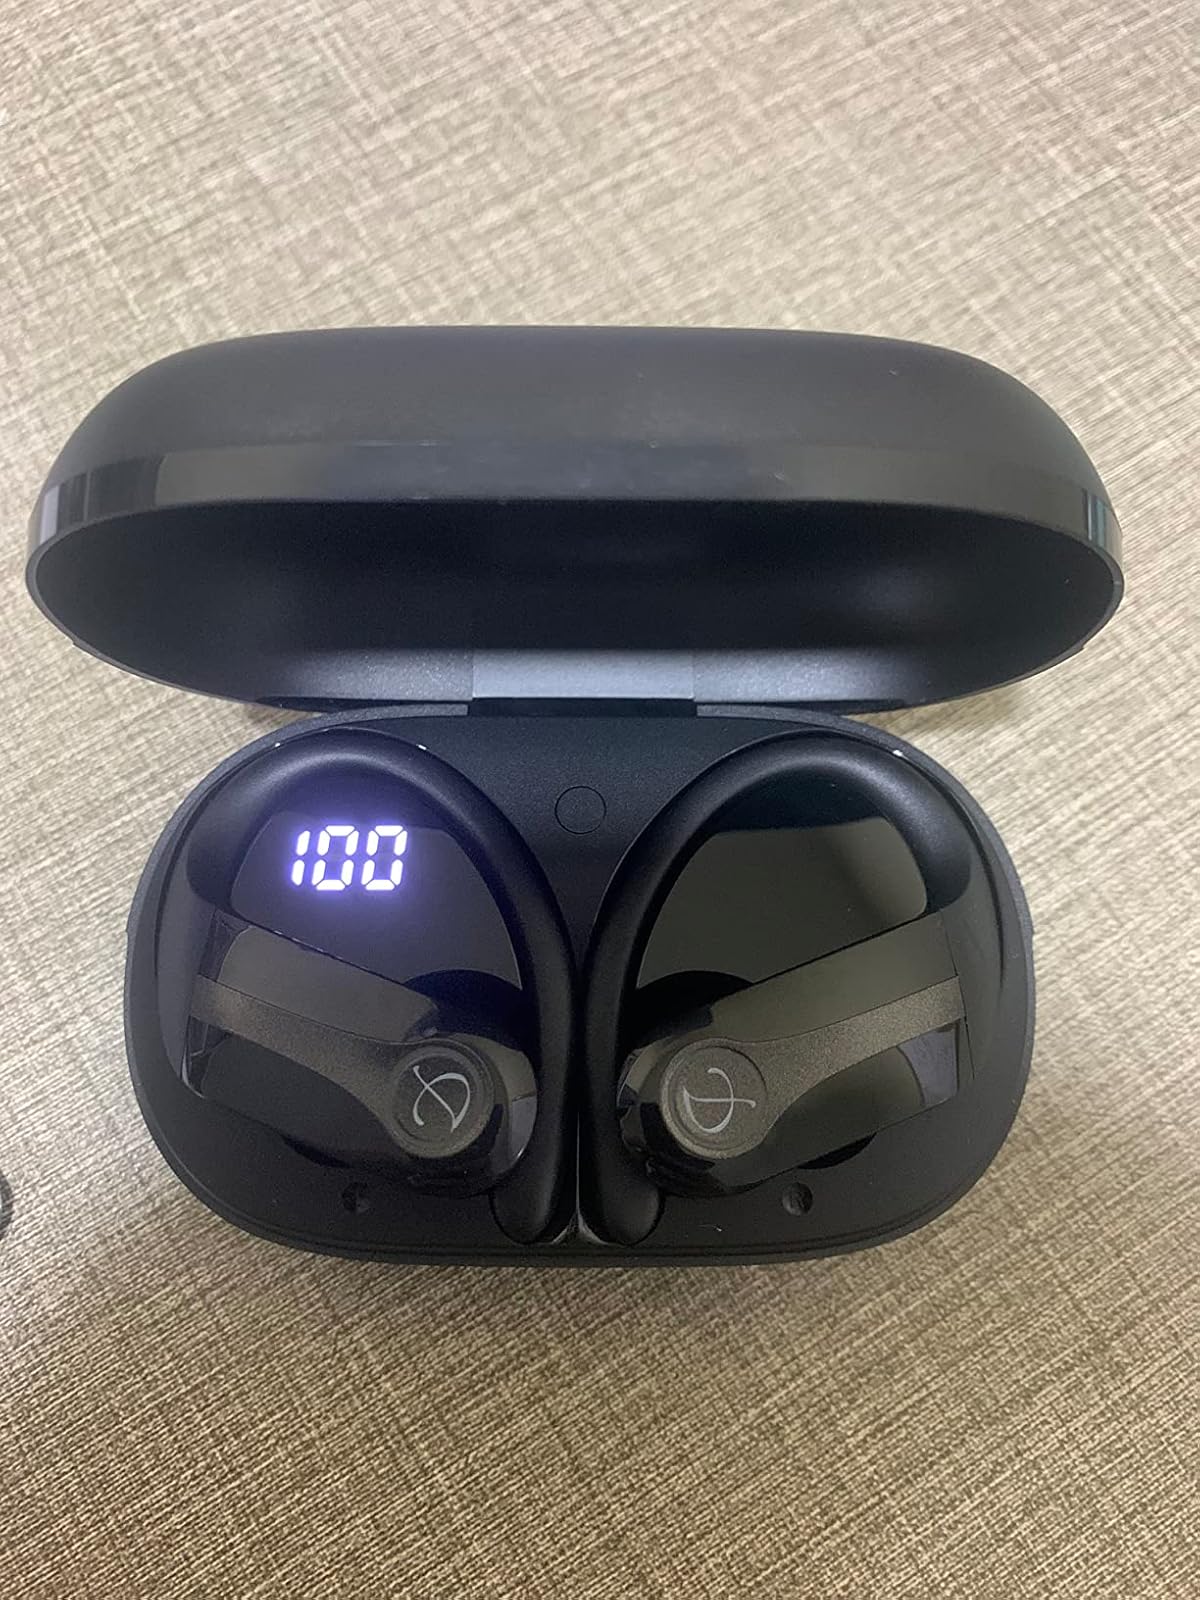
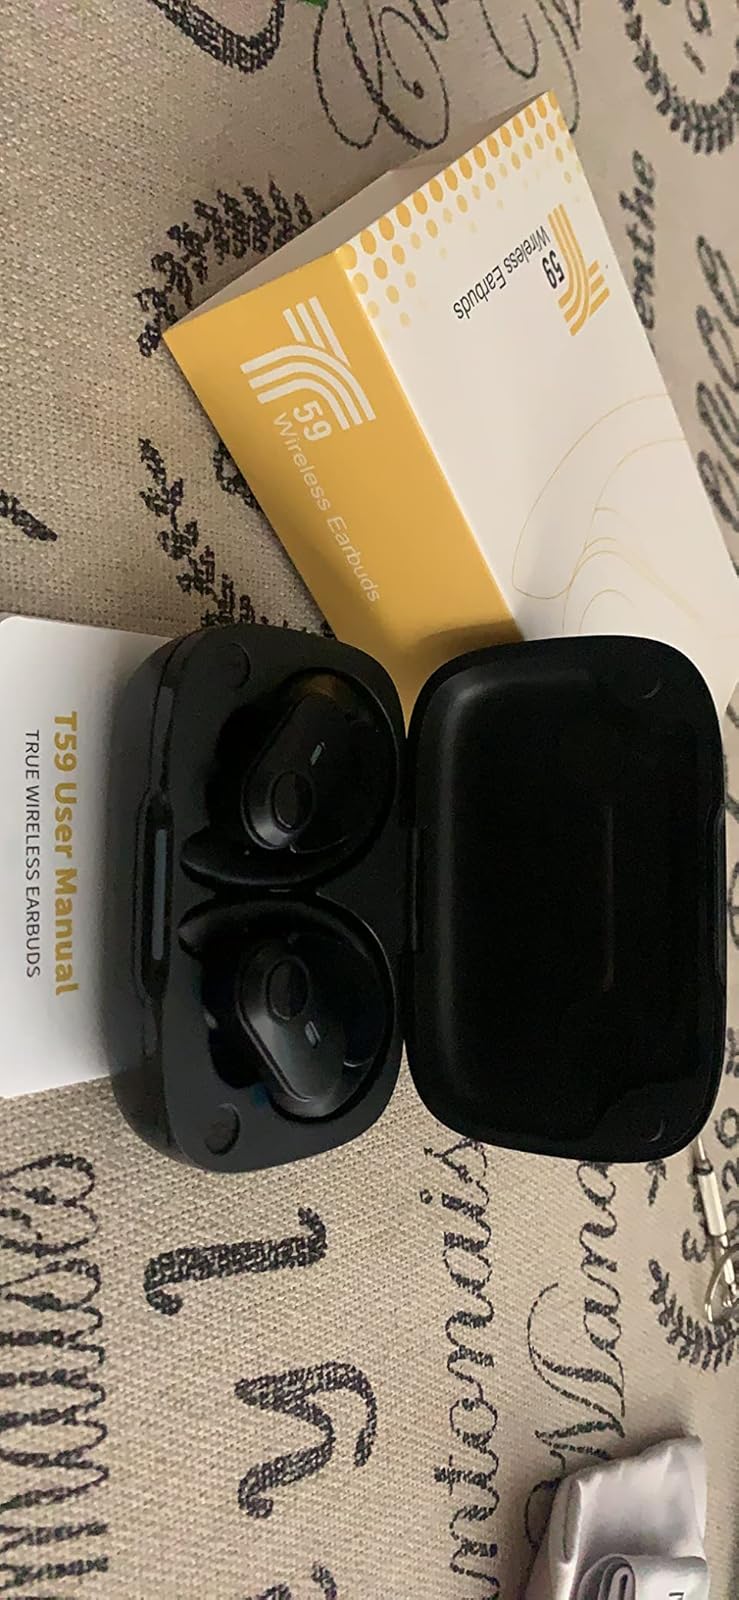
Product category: earbuds
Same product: no